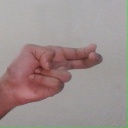
अक्षर: ह